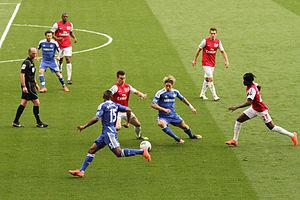
Chelsea Football Club est un club de football professionnel anglais fondé le 10 mars 1905 à Londres. Son siège est situé dans le quartier de Fulham, au sein du borough de Hammersmith et Fulham. Il évolue actuellement en Premier League et a passé la majorité de son histoire dans la plus haute division du football anglais. Leur stade est Stamford Bridge, qui comprend 40 834 places, et où le club évolue depuis sa fondation. César Azpilicueta est le capitaine du club depuis août 2018 et Frank Lampard est l'entraîneur de l'équipe première. Chelsea a fait partie du Big Four anglais des années 2000 aux côtés d'Arsenal, de Liverpool et de Manchester United. Bien que possédant un palmarès moins impressionnant que celui des autres « grands » du championnat, les Blues disposent du quatrième palmarès d'Angleterre avec 29 titres et sont classés dixièmes au classement mondial des clubs de l'IFFHS entre 1991 et 2010.